Sheriff Hill

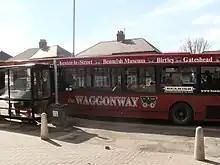
In a sunlit suburban street, a single-decker red bus is parked at a bus stop facing left. Above its windows are the words "Waggonway", "Chester-le-Street", "Beamish Museum", "Birtley" and "Gateshead". On a large window on the right is the word "Beamish", and below the windows are the words "the Waggonway" and a stylised picture of an early railway cart.

Part of Sheriff Hill was designated a Conservation Area in 1999. The suburb has three Grade II listed buildings. The Church of St John was conceived in 1809 when an Enclosure Act decreed that a church be built on Gateshead Fell. The church was completed on 30 August 1825 at a cost of £2742. The church is a neat, plain, Gothic structure built from ashlar and slate, and was Grade II listed in 1950. The principal features are the tower and spire, which rise to . Coupled with the natural terrain of the land, the top of the spire reaches over above sea level, making it the highest point in the metropolitan borough and one of the highest churches in England; it is visible for several miles in all directions, making it a prominent landmark and sea mark.